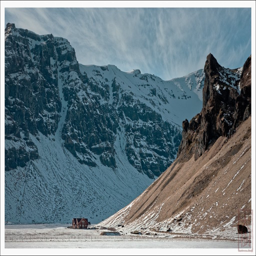
house placed at a somewhat precarious location at the base of a steep slope .